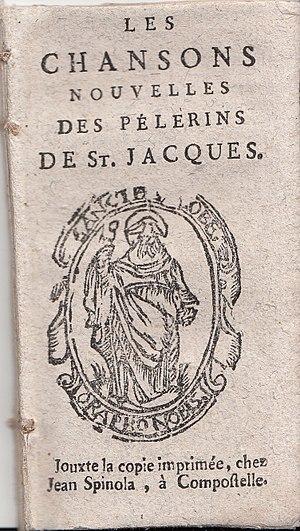
""Chansons nouvelles des pèlerins de St Jacques"". Recueil de chansons imprimé à Compostelle, XVIII° siècle"
Les pèlerins de Saint-Jacques-de-Compostelle se sont vu attribuer plusieurs noms selon les époques. Le plus connu est « Jaquet».